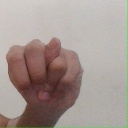
अक्षर: न